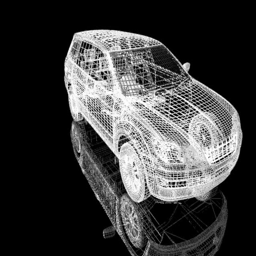
rotation of the reticulated model of car